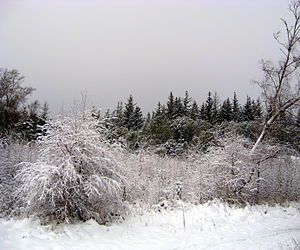
Sne
Sne i Danmark - vinter i Tornby Skov
Sne er porøst, frosset vand, der i form af snefnug falder som nedbør. Hvert snefnug består af snekrystaller. Det påstås, at der aldrig er to, der er ens. Fordi sne er sammensat af små, ru partikler, er den et kornet materiale. Dens struktur er åben, og sne er blød, medmindre det udsættes for eksternt tryk.